Antonieta

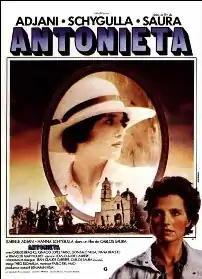
Theatrical release poster

Antonieta is a 1982 film by Spanish director Carlos Saura, starring Isabelle Adjani and Hanna Schygulla. The film, a Mexican-Spanish French co production, was based on a novel by Andrés Henestrosa. The plot centers on the life of Antonieta Rivas Mercado, a Mexican writer who killed herself inside Paris' Notre Dame in 1931.